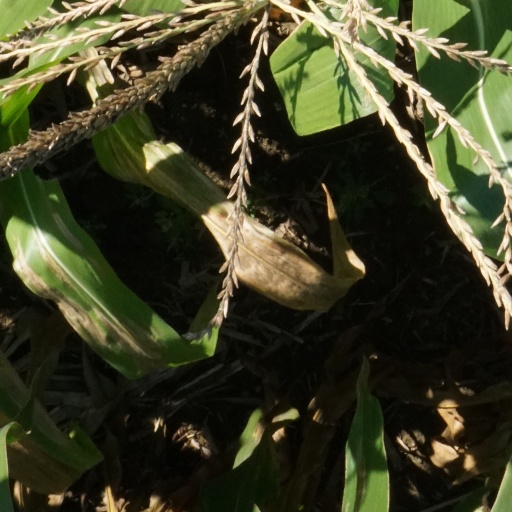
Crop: maize; corn